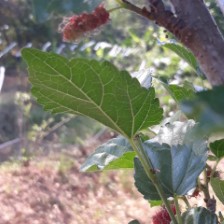
Variety: ChiangMai60